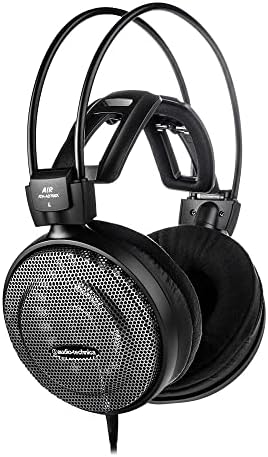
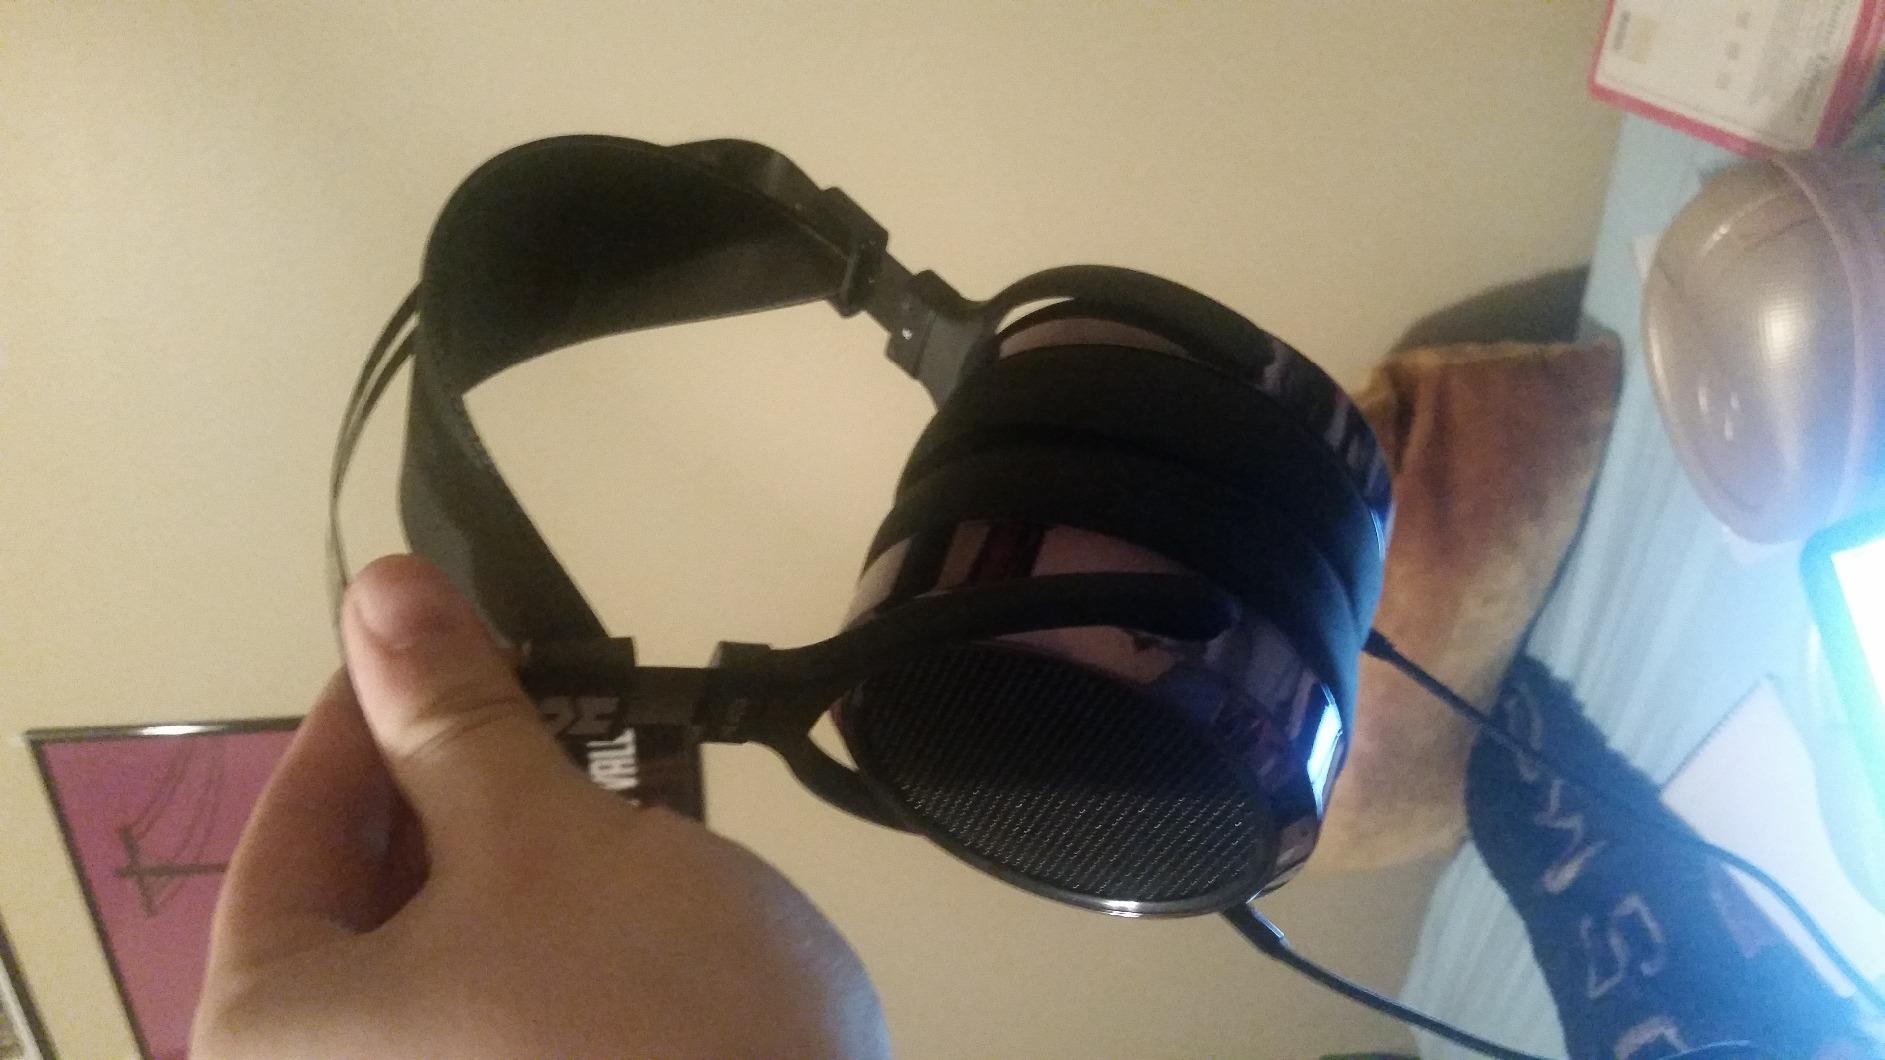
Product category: headphones
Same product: no